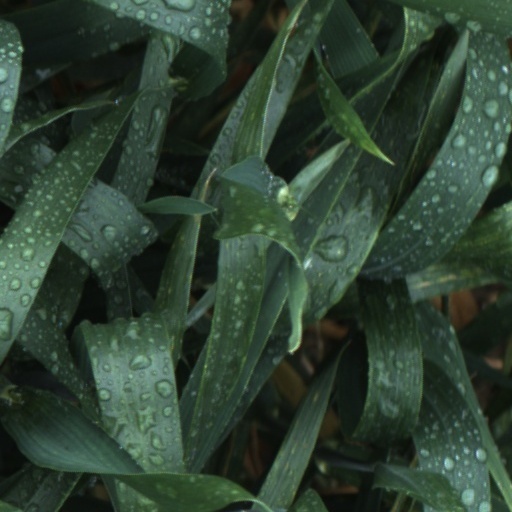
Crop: wheat